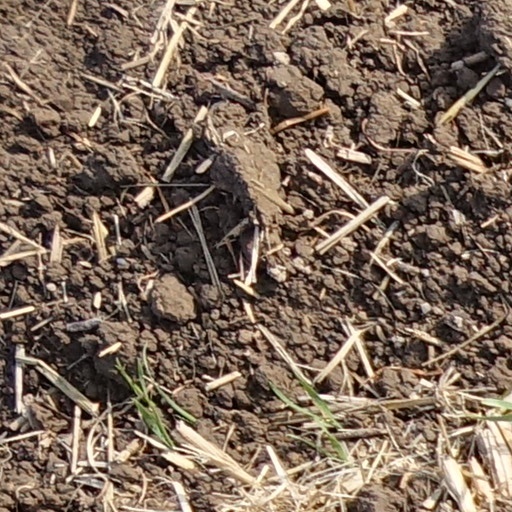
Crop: wheat